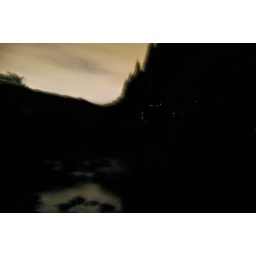
The fireflies flickering on the right. I took this from a bridge over a river and the light is from Izuhara over the mountain.